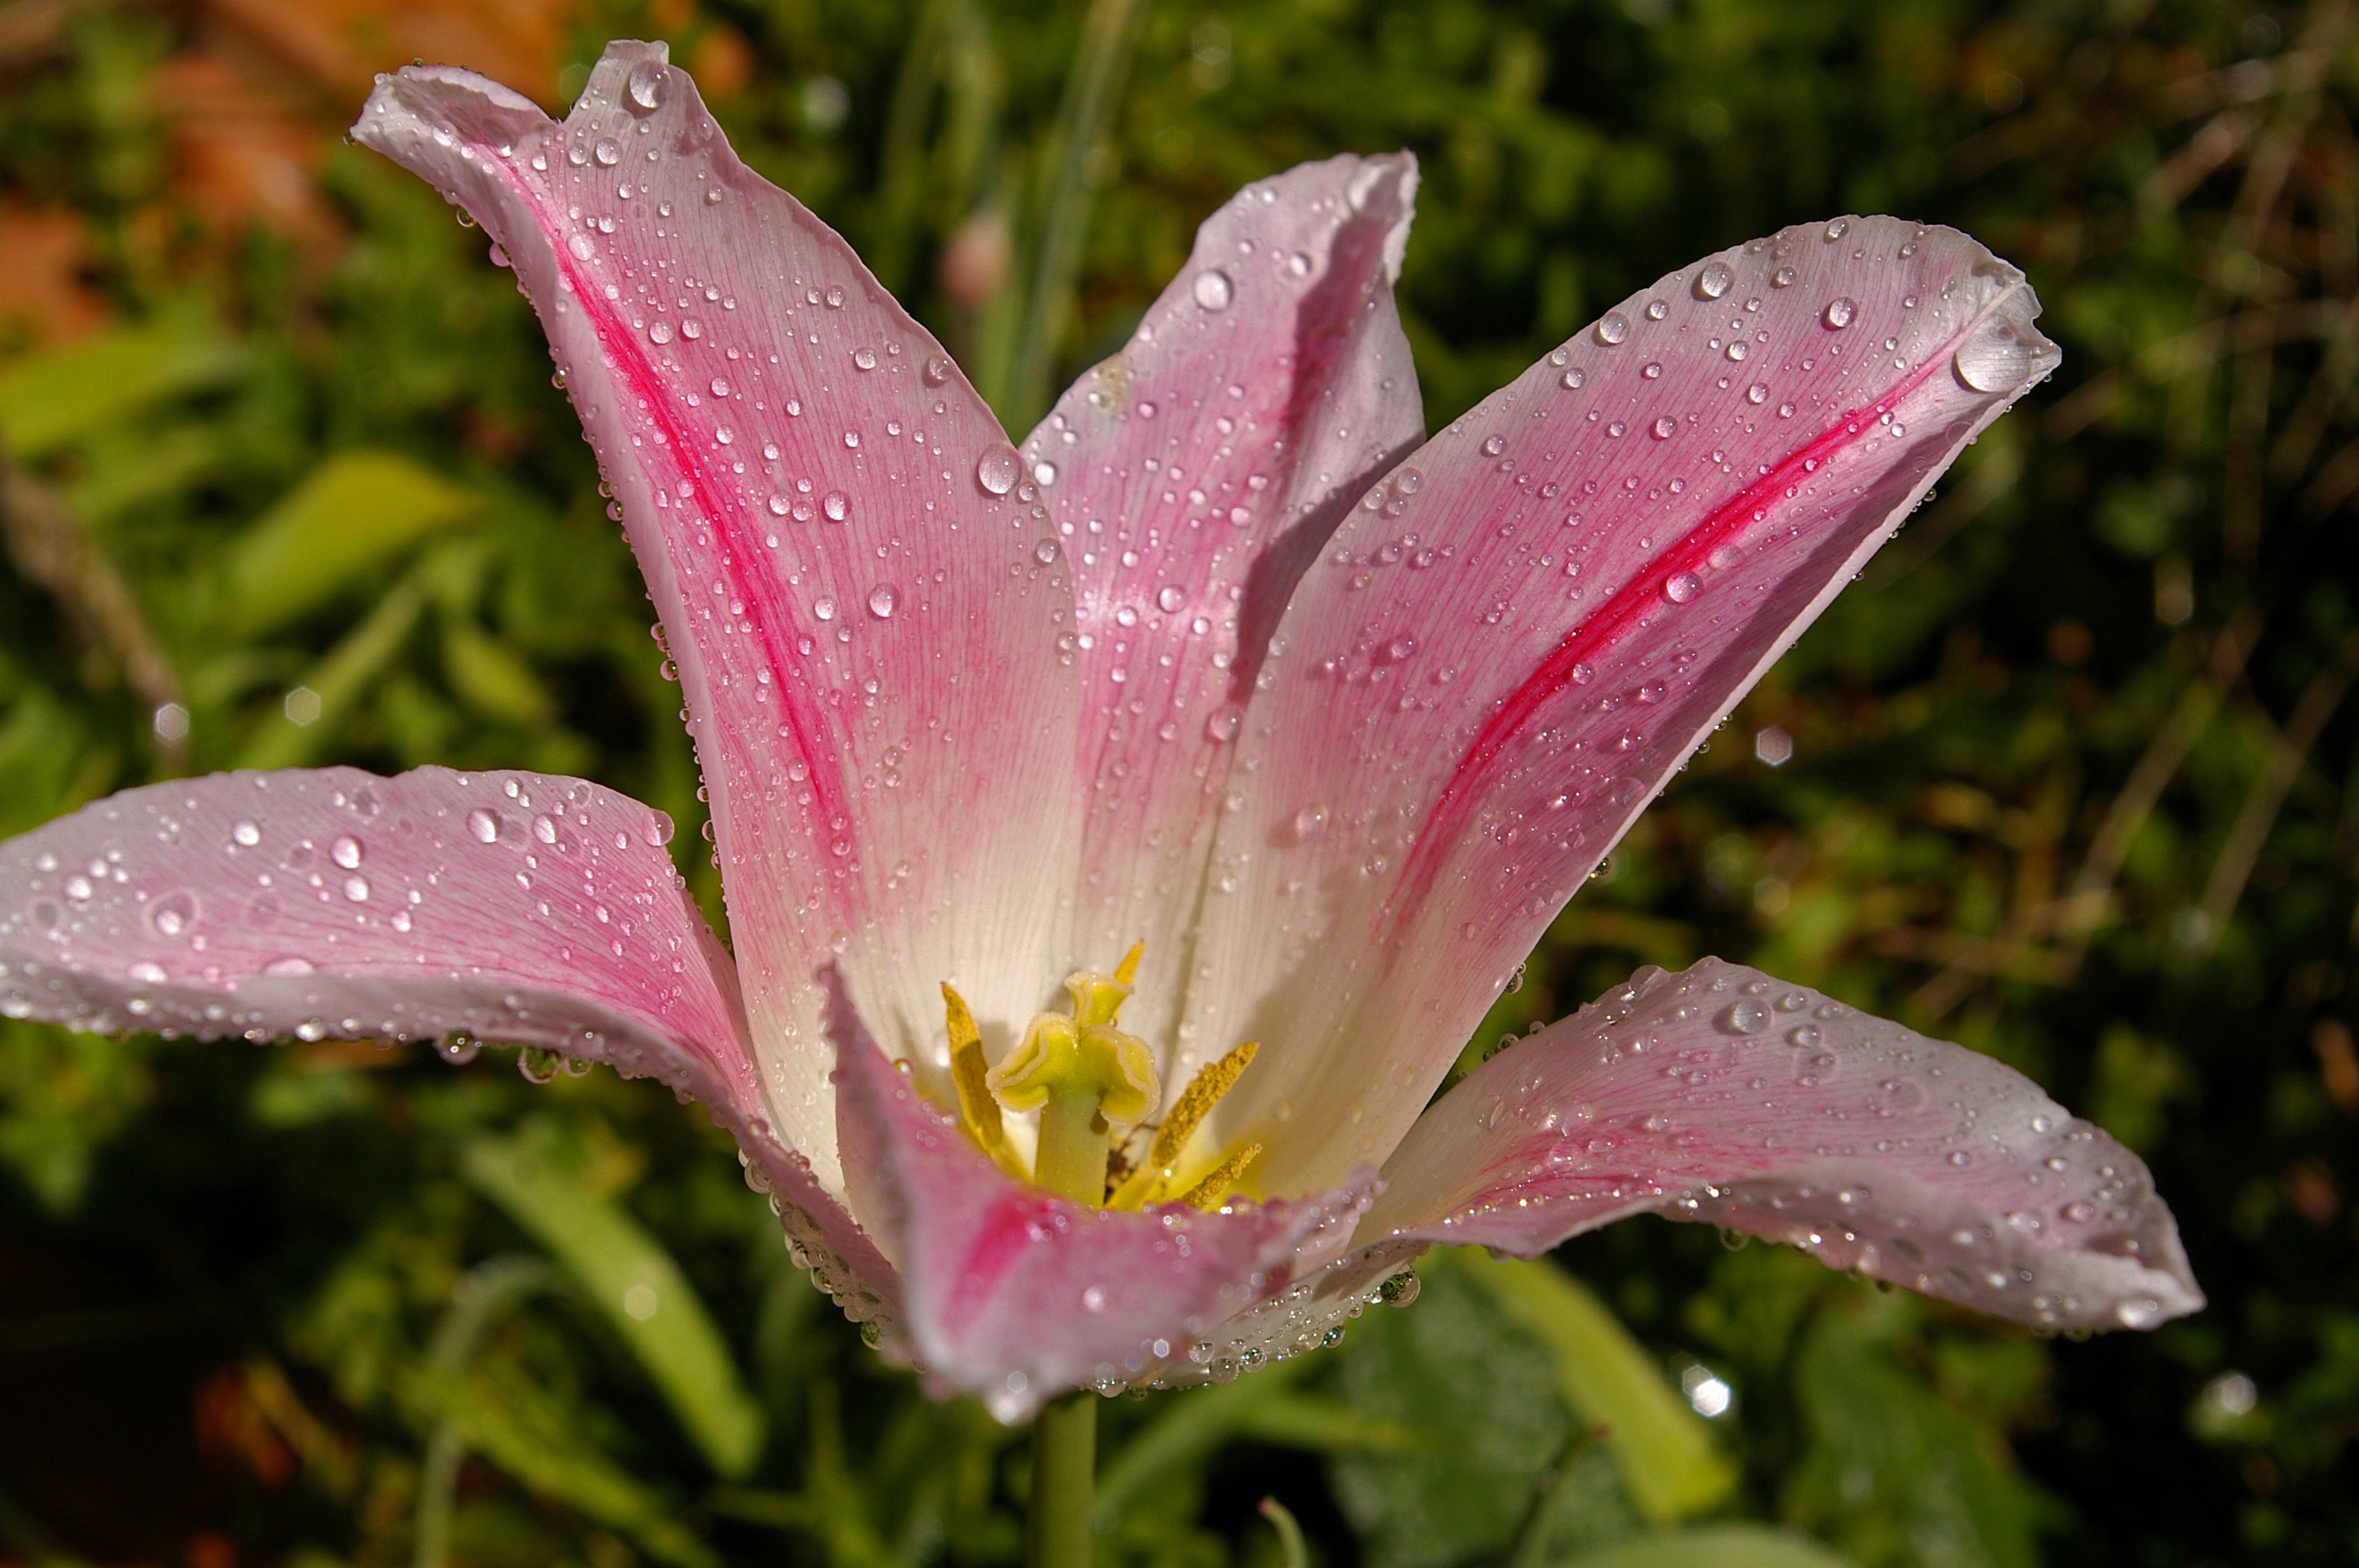
nature, blossom, open, plant, white, flower, petal, bloom, raindrop, pollen, spring, botany, garden, close, decor, flora, wildflower, flower bed, close up, petals, beautiful, tulips, lily, greeting card, early, daylily, awakening, macro photography, inflorescence, white petals, flowering plant, tulip flower, flower bulb, white tulips, land plant